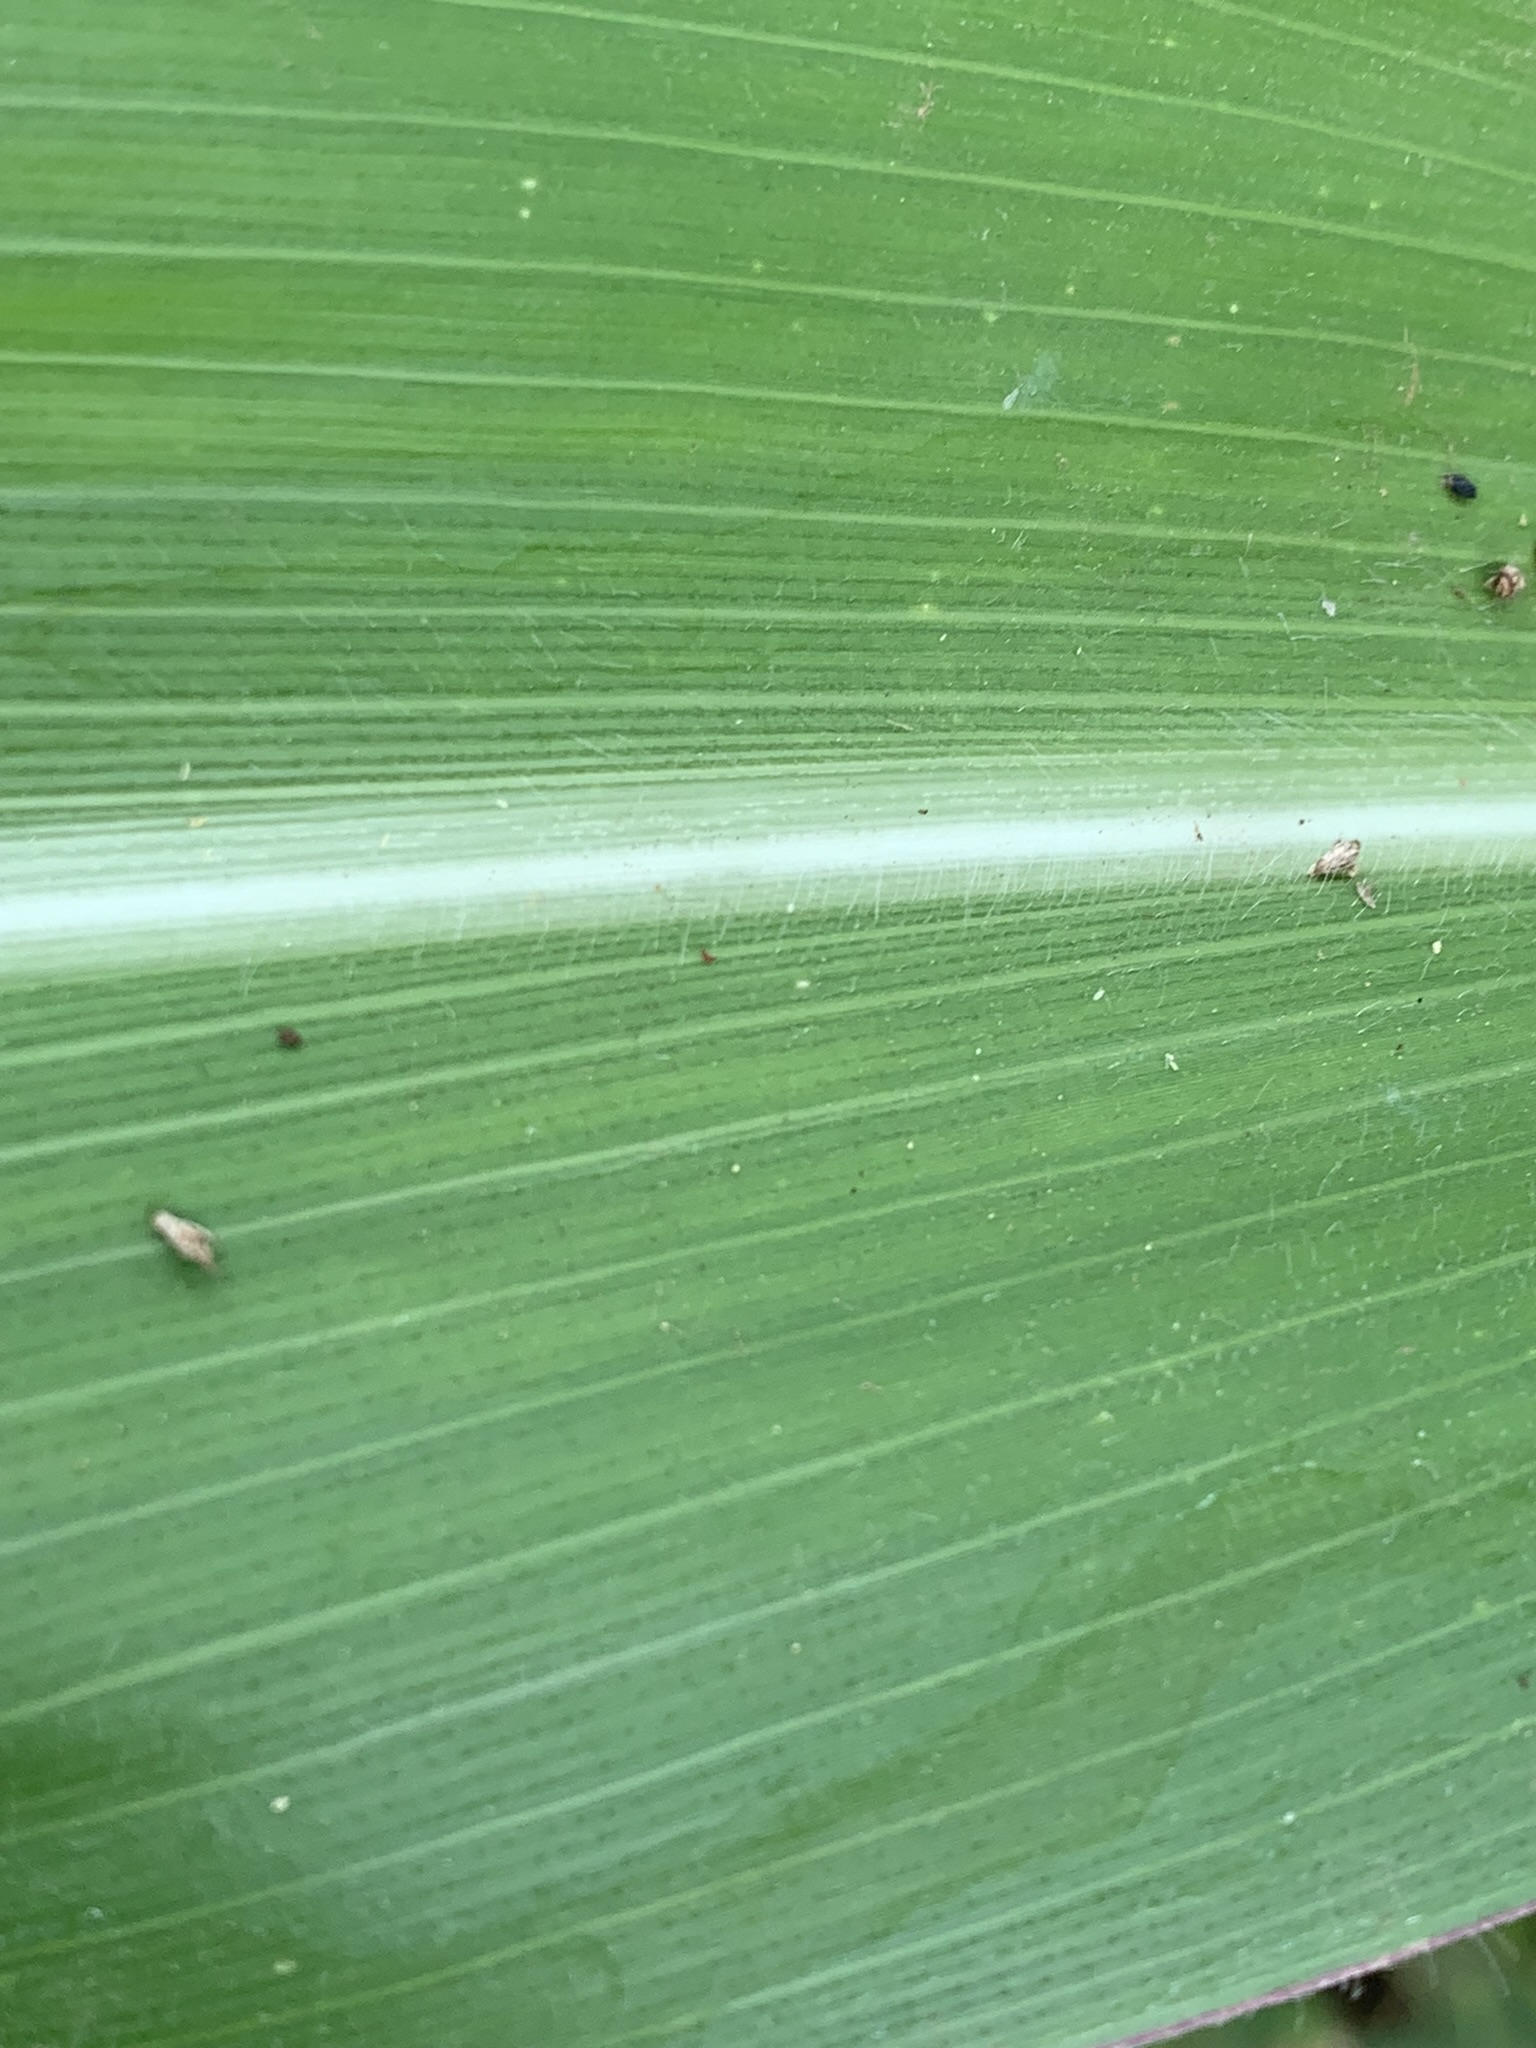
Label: Healthy